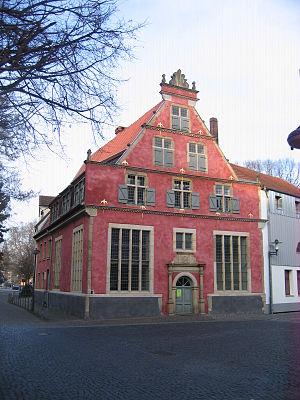
Maison à Herford, arrondissement de Herford, Rhénanie-du-Nord-Westphalie, Allemagne. العربية